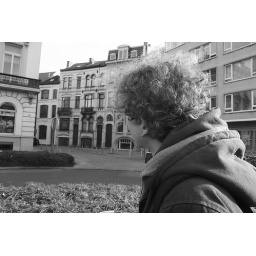
our house in the middle of the street